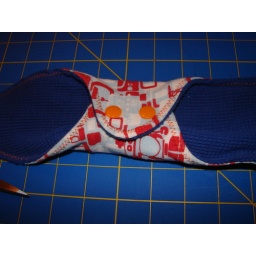
Oh, these pictures just would not come out right! This pad is SO cute in person though....